Maling Temple

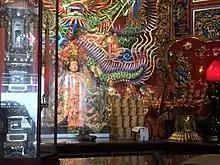
Wang Baoying's statue within the main hall.

Chituqi is located on top of a plateau near the coast along the Taiwan Strait. Historically, the area was mostly uninhabited and undeveloped for its remoteness and superstitions surrounding an unmarked mass grave there. In 1930, a "yin miao" (temple for ghosts) named "Wanshan Temple" (萬善祠) was constructed near the remains. According to legend, a pair of ghosts, one male and one female, dwelled in the area that would lead the way for lost travelers. Merchants claimed that every time the pair appeared, their business for the day would be good. Fishermen also claimed that a fireball would shoot up from the temple whenever the ocean's conditions were dangerous the next day. Therefore, The pair of ghosts were seen as deities, and in the 1960s, it was rebuilt and dedicated to the ghosts.